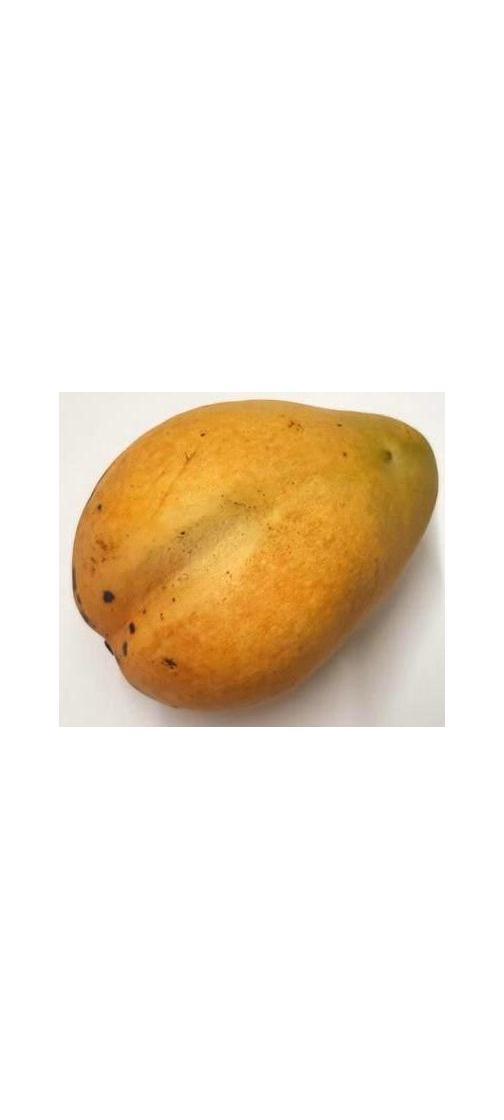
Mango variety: Bari-11